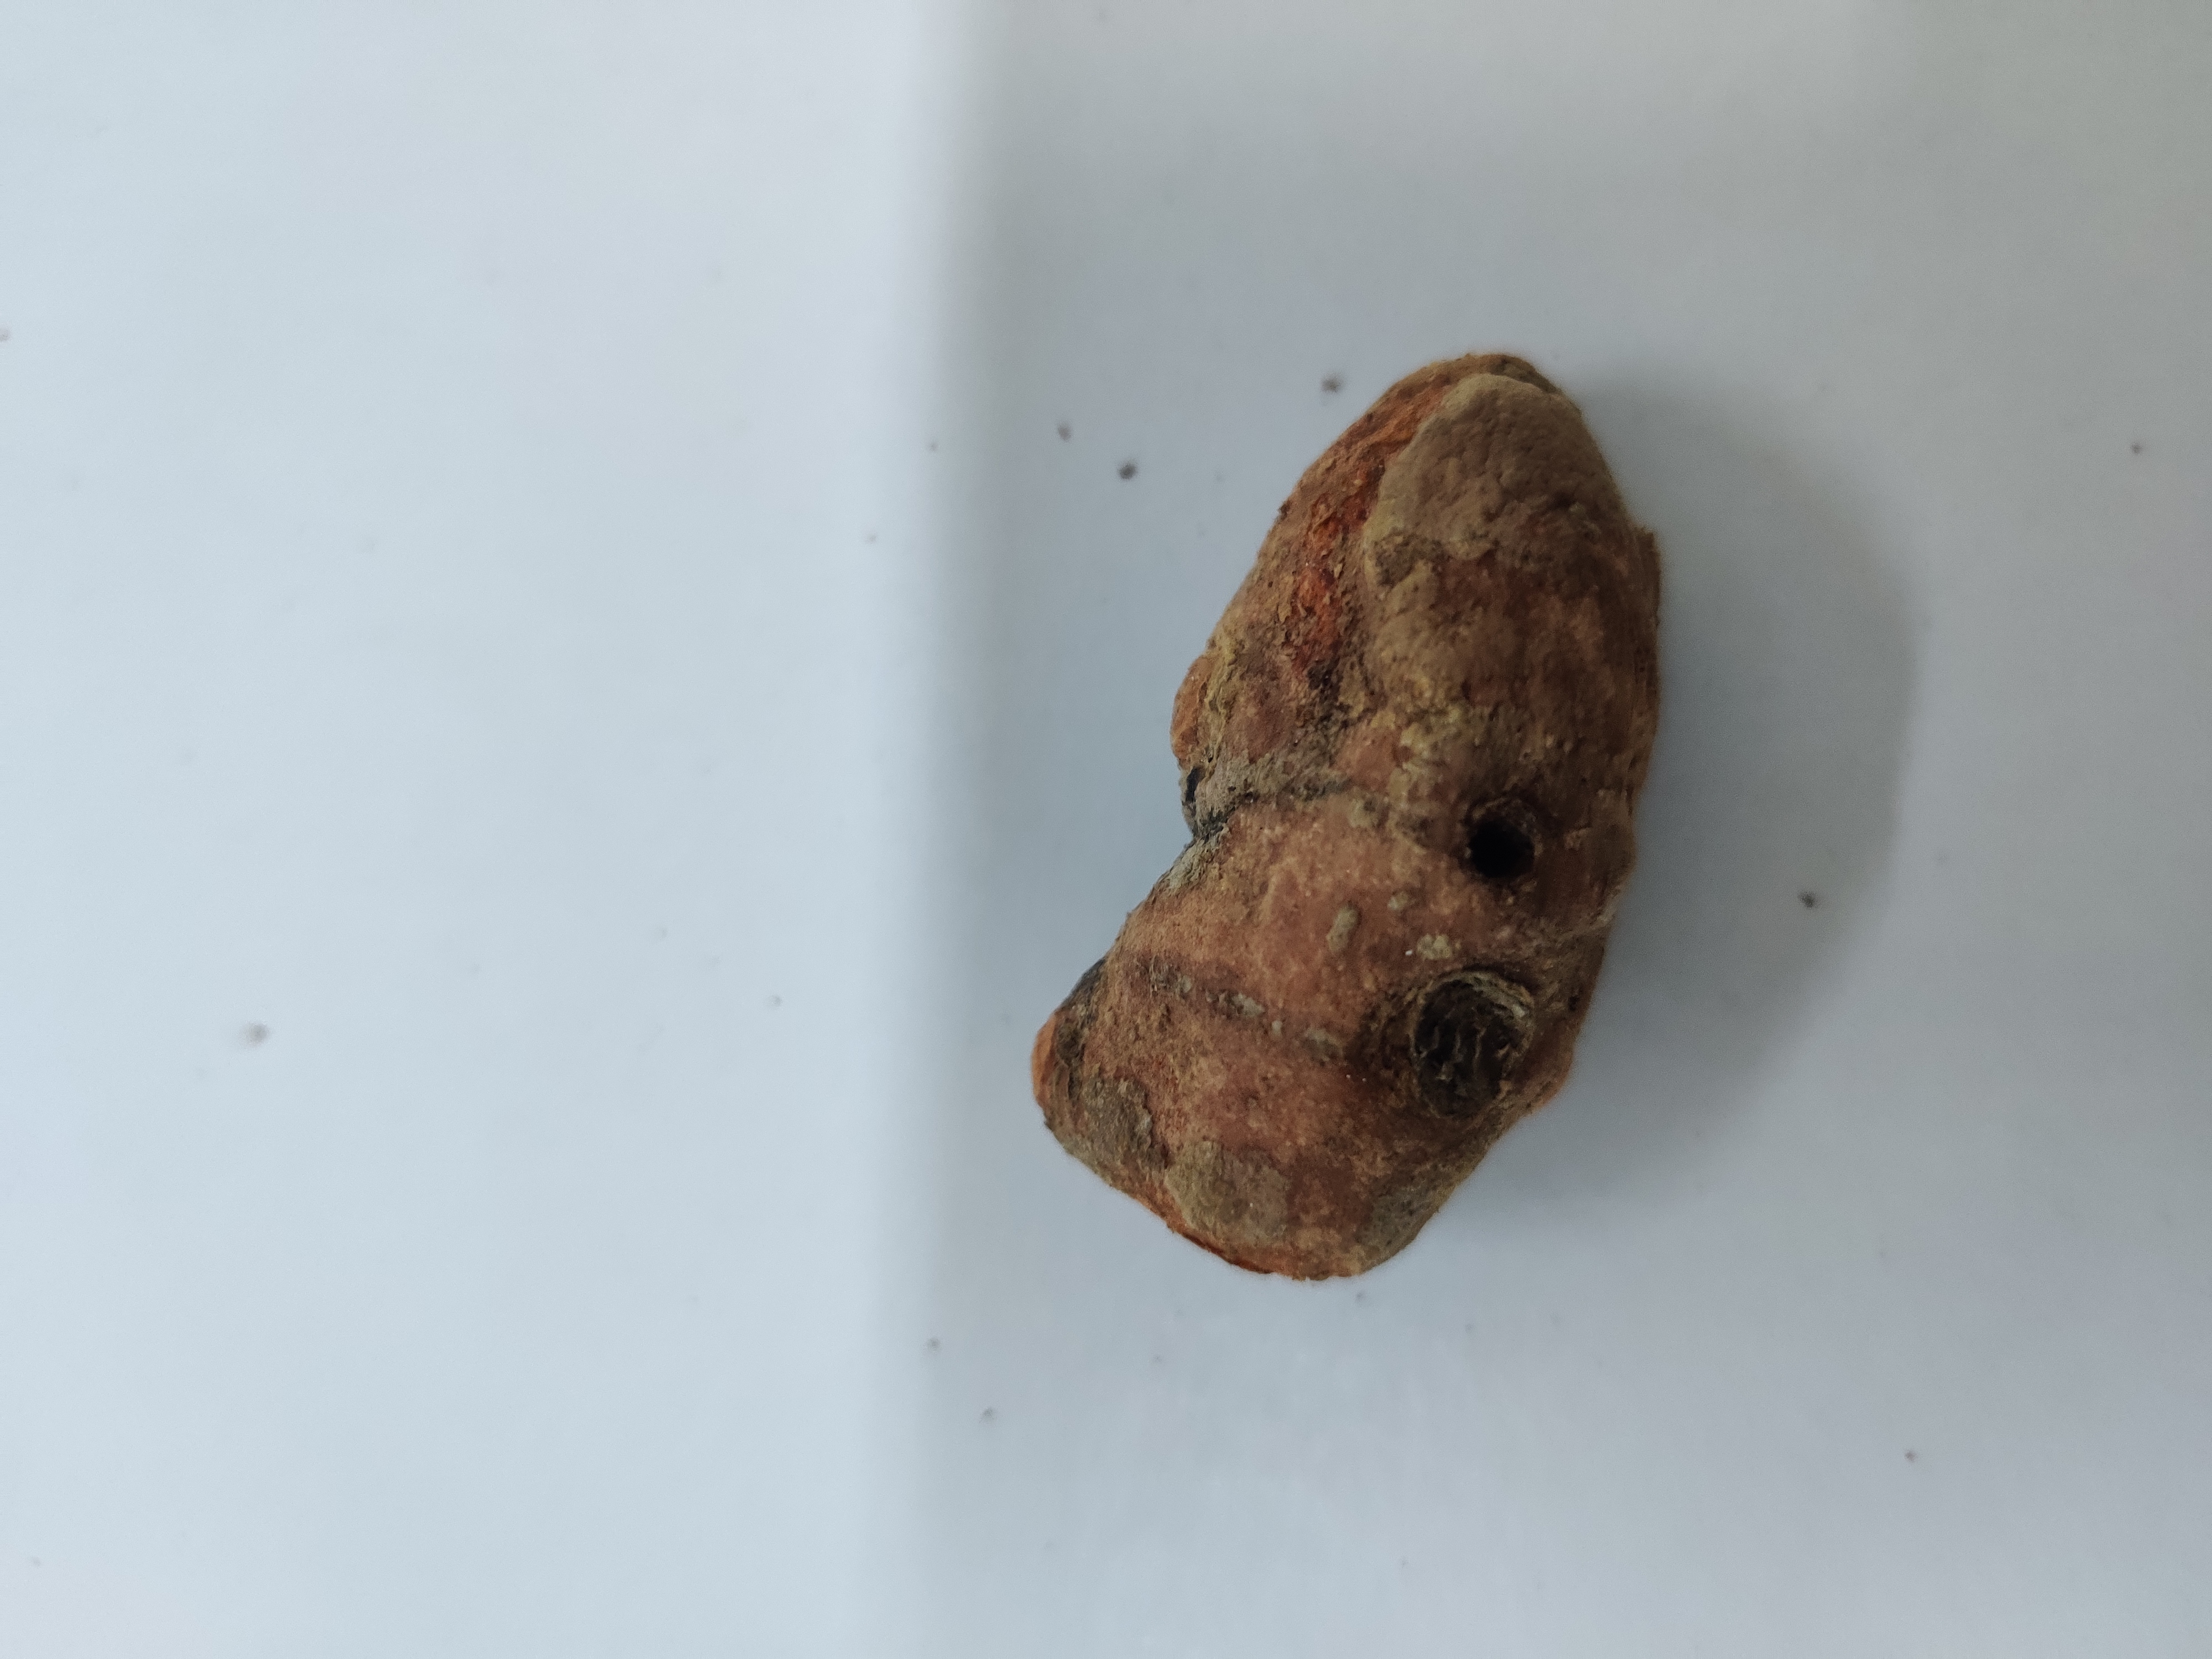
Crop: Turmeric
Condition: Severely Damaged